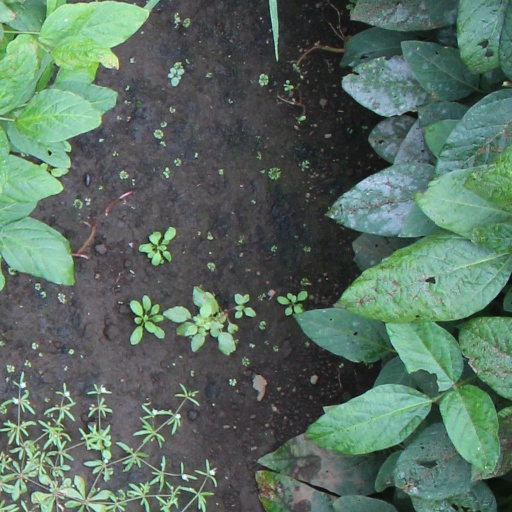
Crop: soybean